Question: Please indicate a possible affordance area of the bench that can be used for sitting on
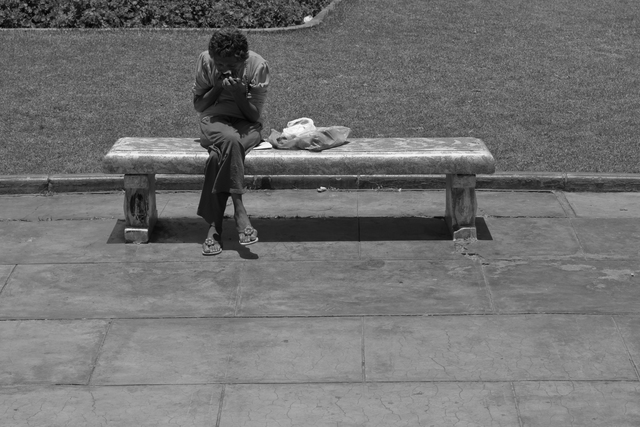
Answer: [100.5, 137, 487.5, 167]